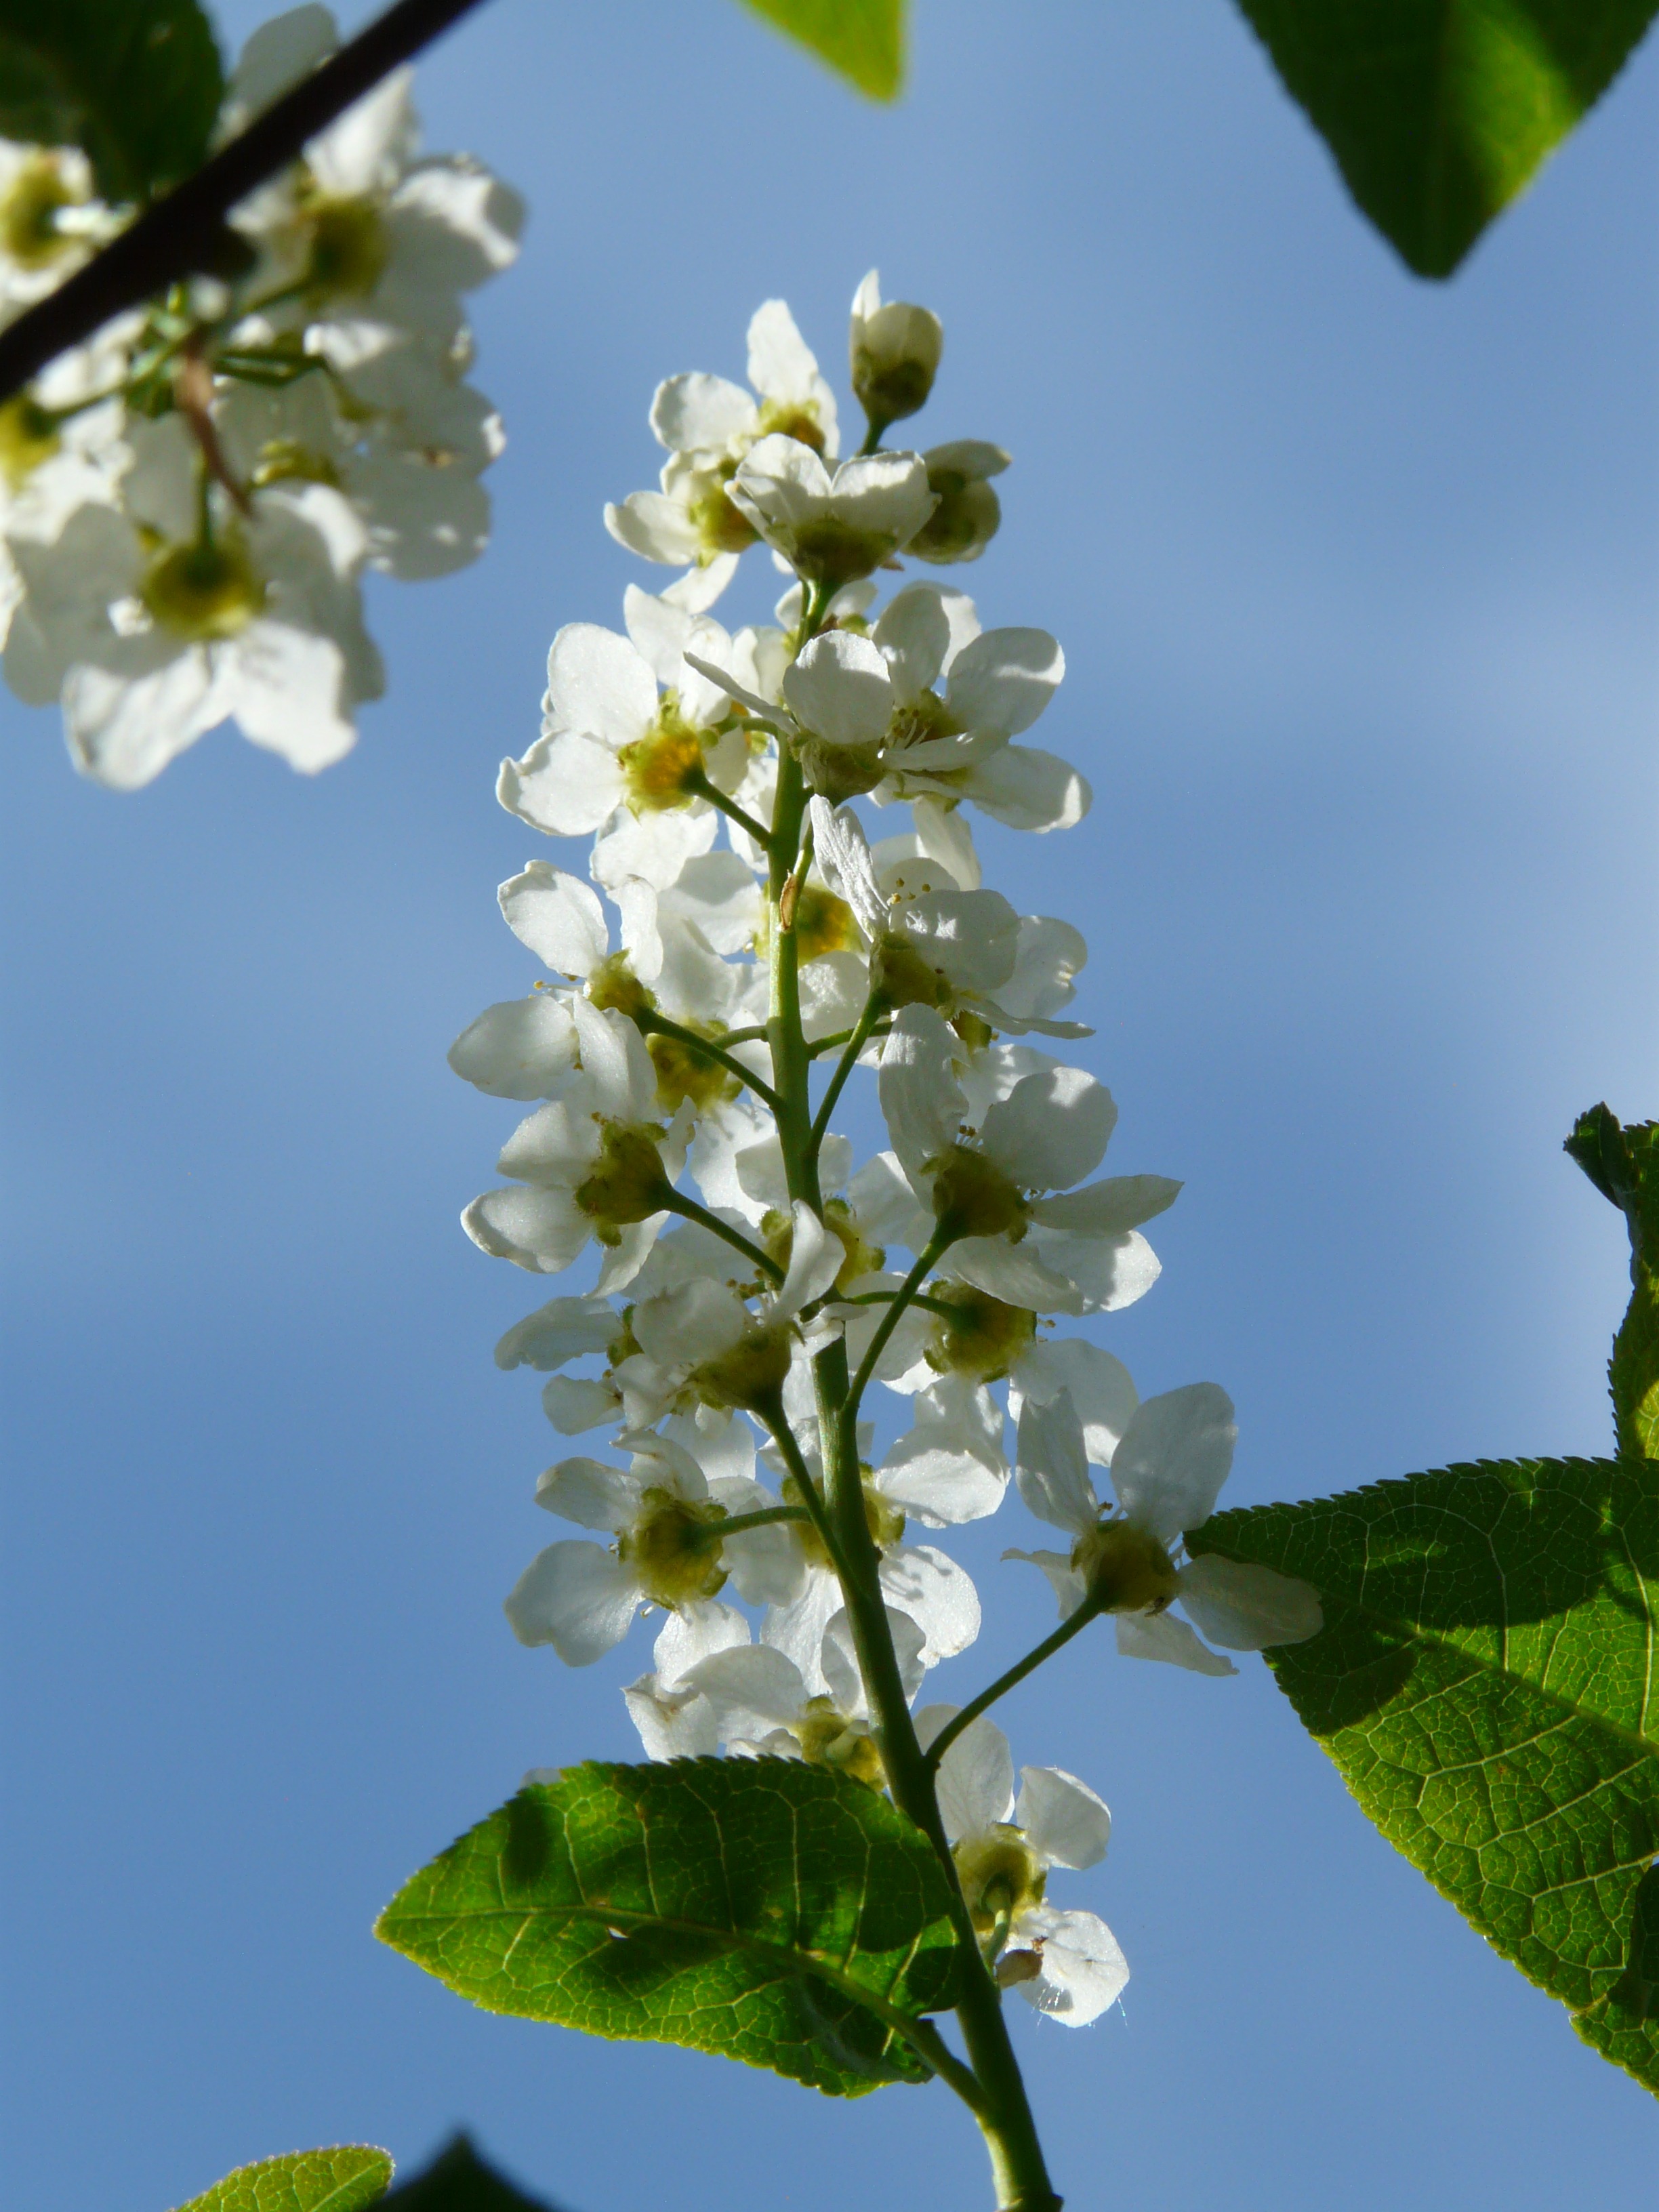
tree, nature, branch, blossom, plant, white, leaf, flower, bloom, food, spring, green, produce, botany, flora, wildflower, flowers, leaves, shrub, prunus, macro photography, flowering plant, black cherry, land plant, common bird cherry, prunus padus, ahlkirsche, swamp cherry, else cherry